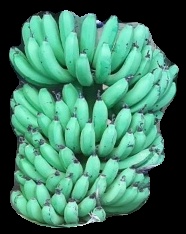
Variety: pachbale
Grade: grade1